Kristoffer Egeberg

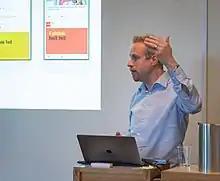

Working for the newspaper "Dagbladet", Egeberg received the SKUP Award for 2014, for disclosure of sales of decommissioned naval ships of the Royal Norwegian Navy to Nigerian paramilitary groups. He also received the International Reporter’s Journalism Award for the same article series. In 2017 he became editor-in-chief of the new fact-checking website Faktisk.no. He had this position until 2023, when he was appointed by the Norwegian Police Security Service (PST) as head of their open source section.